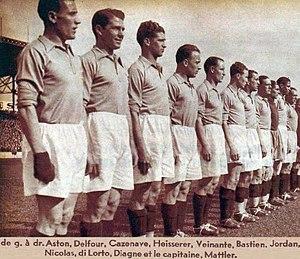
L'équipe de France de football à la Coupe du monde 1938 (victoire face à la Belgique).
Cet article relate le parcours de l'équipe de France de football lors de la Coupe du monde de football 1938 organisée à domicile du 4 au 19 juin 1938.